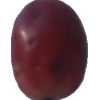
Label: pink_grape